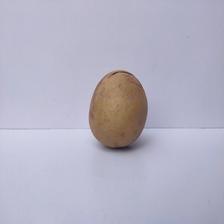
Size: Spoiled